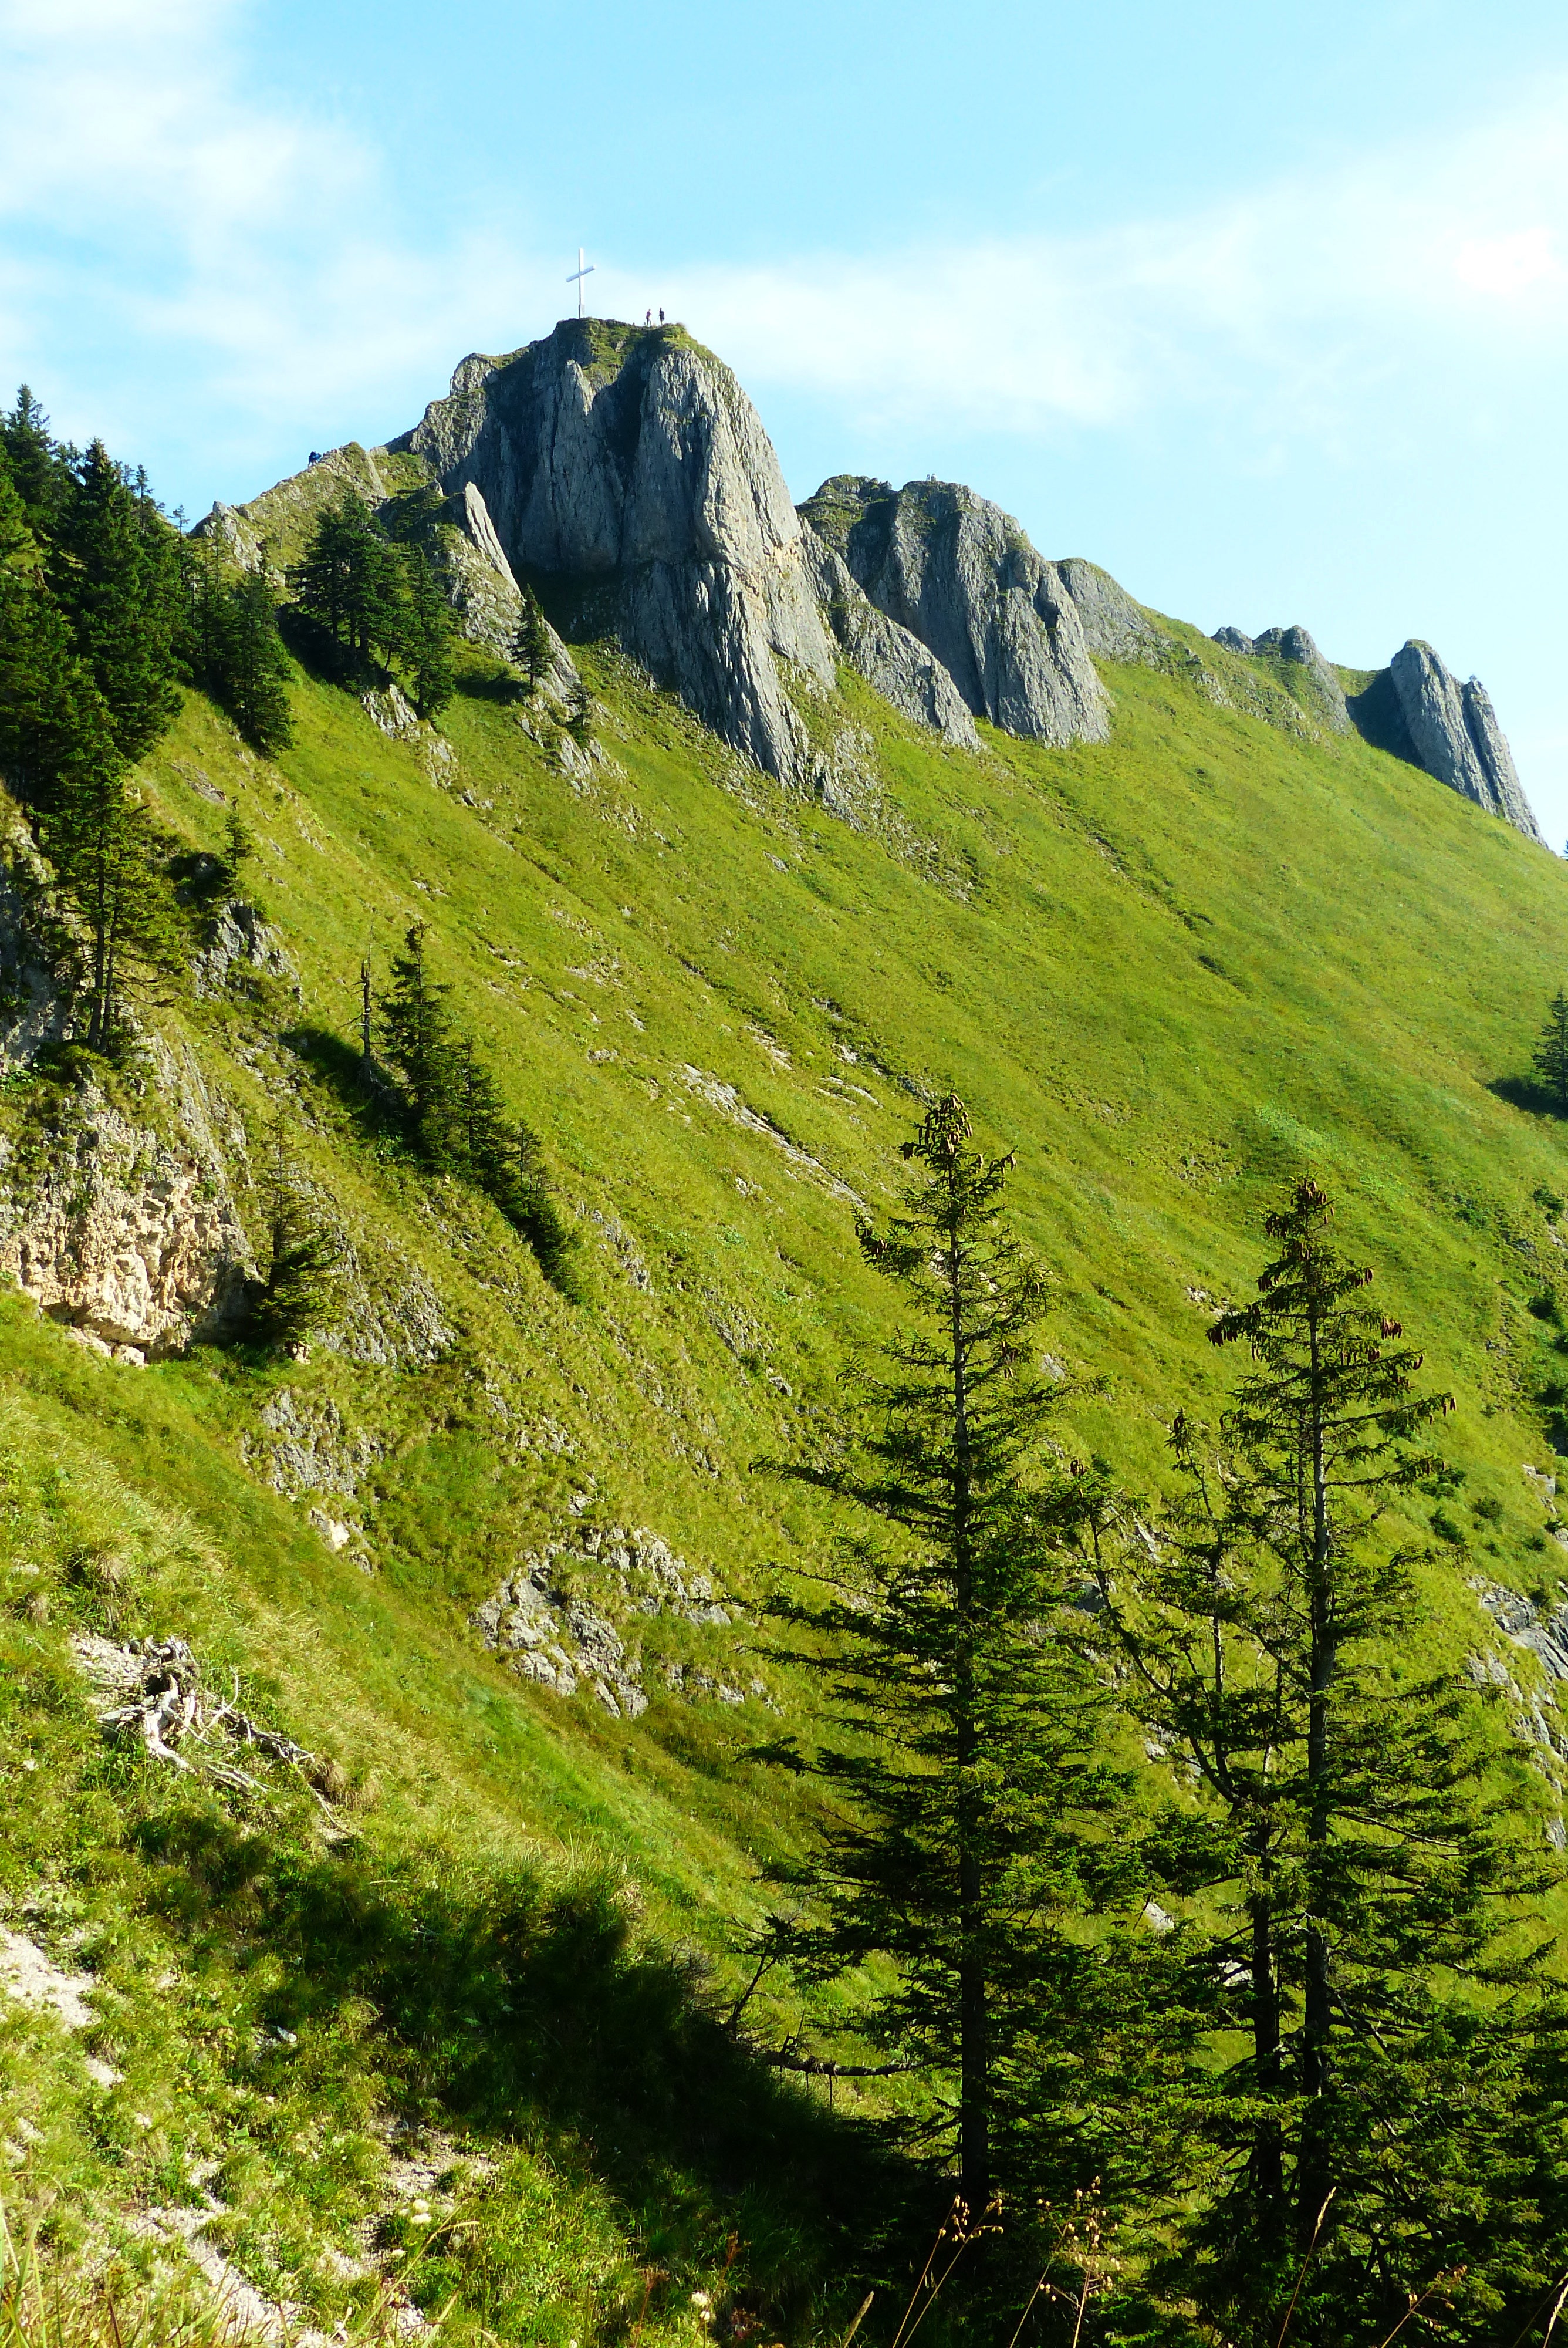
landscape, tree, nature, forest, wilderness, walking, mountain, hiking, trail, meadow, hill, adventure, valley, mountain range, alpine, climbing, highland, ridge, climb, mountains, alps, backpacking, ravine, plateau, fell, ecosystem, landform, f ssen, allg u, mountain pass, schwangau, south side, mountain meadow, branderschrofen, 1880 m, tegelberg, allg u alps, geographical feature, mountainous landforms, temperate coniferous forest